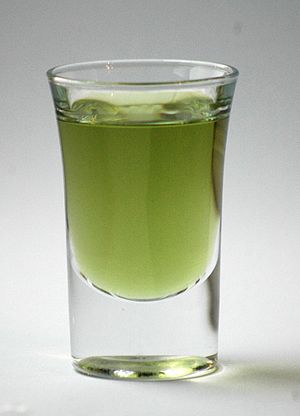
Chartreuse (likør)
Chartreuse er i dag både navnet på en likør og den iøjnefaldende grønne farve.
Chartreuse er en fransk likør, der findes i grøn med 55 % alkohol og gul med 40 %, farvet med safran. Den består af af destilleret alkohol, der har fået smag fra 130 urter, planter og blomster. Det er en af blot en håndfuld af likører, der fortsætter med at aldres og forbedres efter at være tappet på flaske.